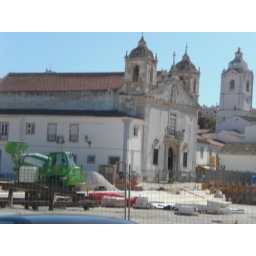
old building in old city from boat